Dresdner Verkehrsbetriebe

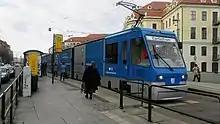
CarGoTram - Pirnaischer Platz - Dresden

The CarGoTram is a freight carrying tram that supplies Volkswagen's Transparent Factory, crossing the city. The two trams, up to long, are the longest vehicles allowed to use roads in Dresden. The connection by tram was established to reduce the number of trucks used. The factory is located to the east of the city centre, next to the Großer Garten, whilst the distribution depot that loads the parts is to the west of the city centre.